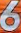
Number: 6